Anybots

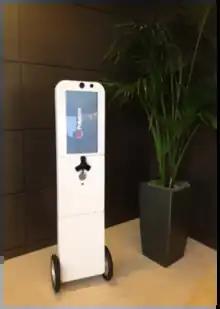
Anybots QX Prototype 4

Q(X) (also known as the QX) was a 2013 virtual presence robot from Anybots. It could support a 21-inch display or 2x 15.6-inch screens. It provided HD video, a 64x zoom camera, and audio capabilities. It was the first product from Anybots that did not feature its laser pointer as a standard.